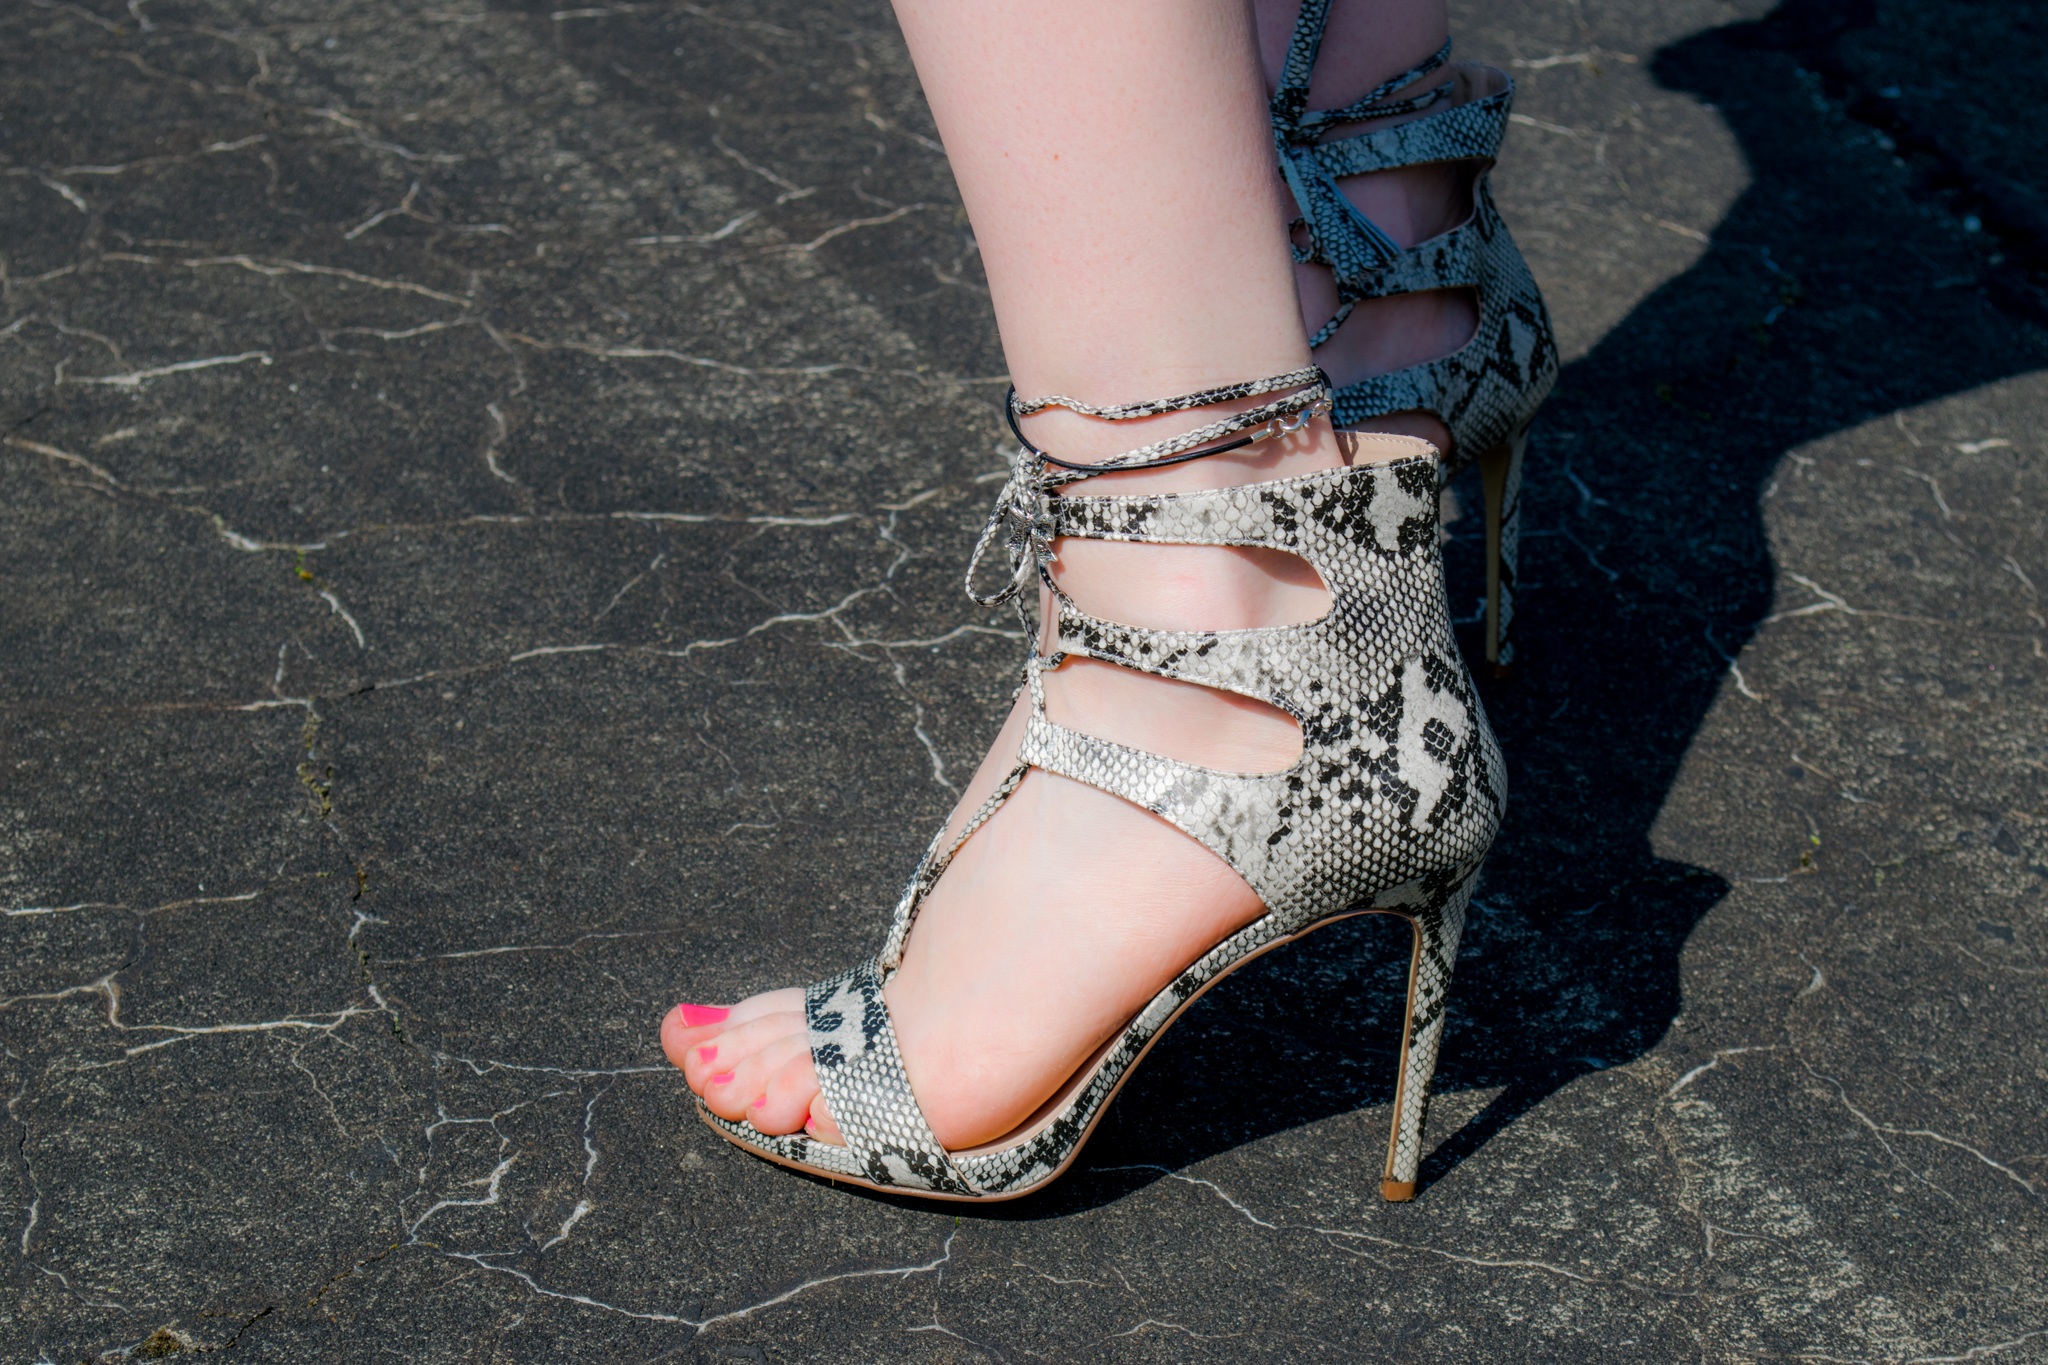
shoe, woman, feet, leg, spring, foot, fashion, clothing, sandal, human body, barefoot, shoes, legs, thigh, footwear, paragraph, high heels, high heeled footwear, outdoor shoe